Doremikko

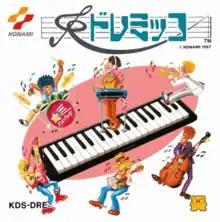

is a music video game developed by Konami for the Family Computer Disk System, and published in 1987.